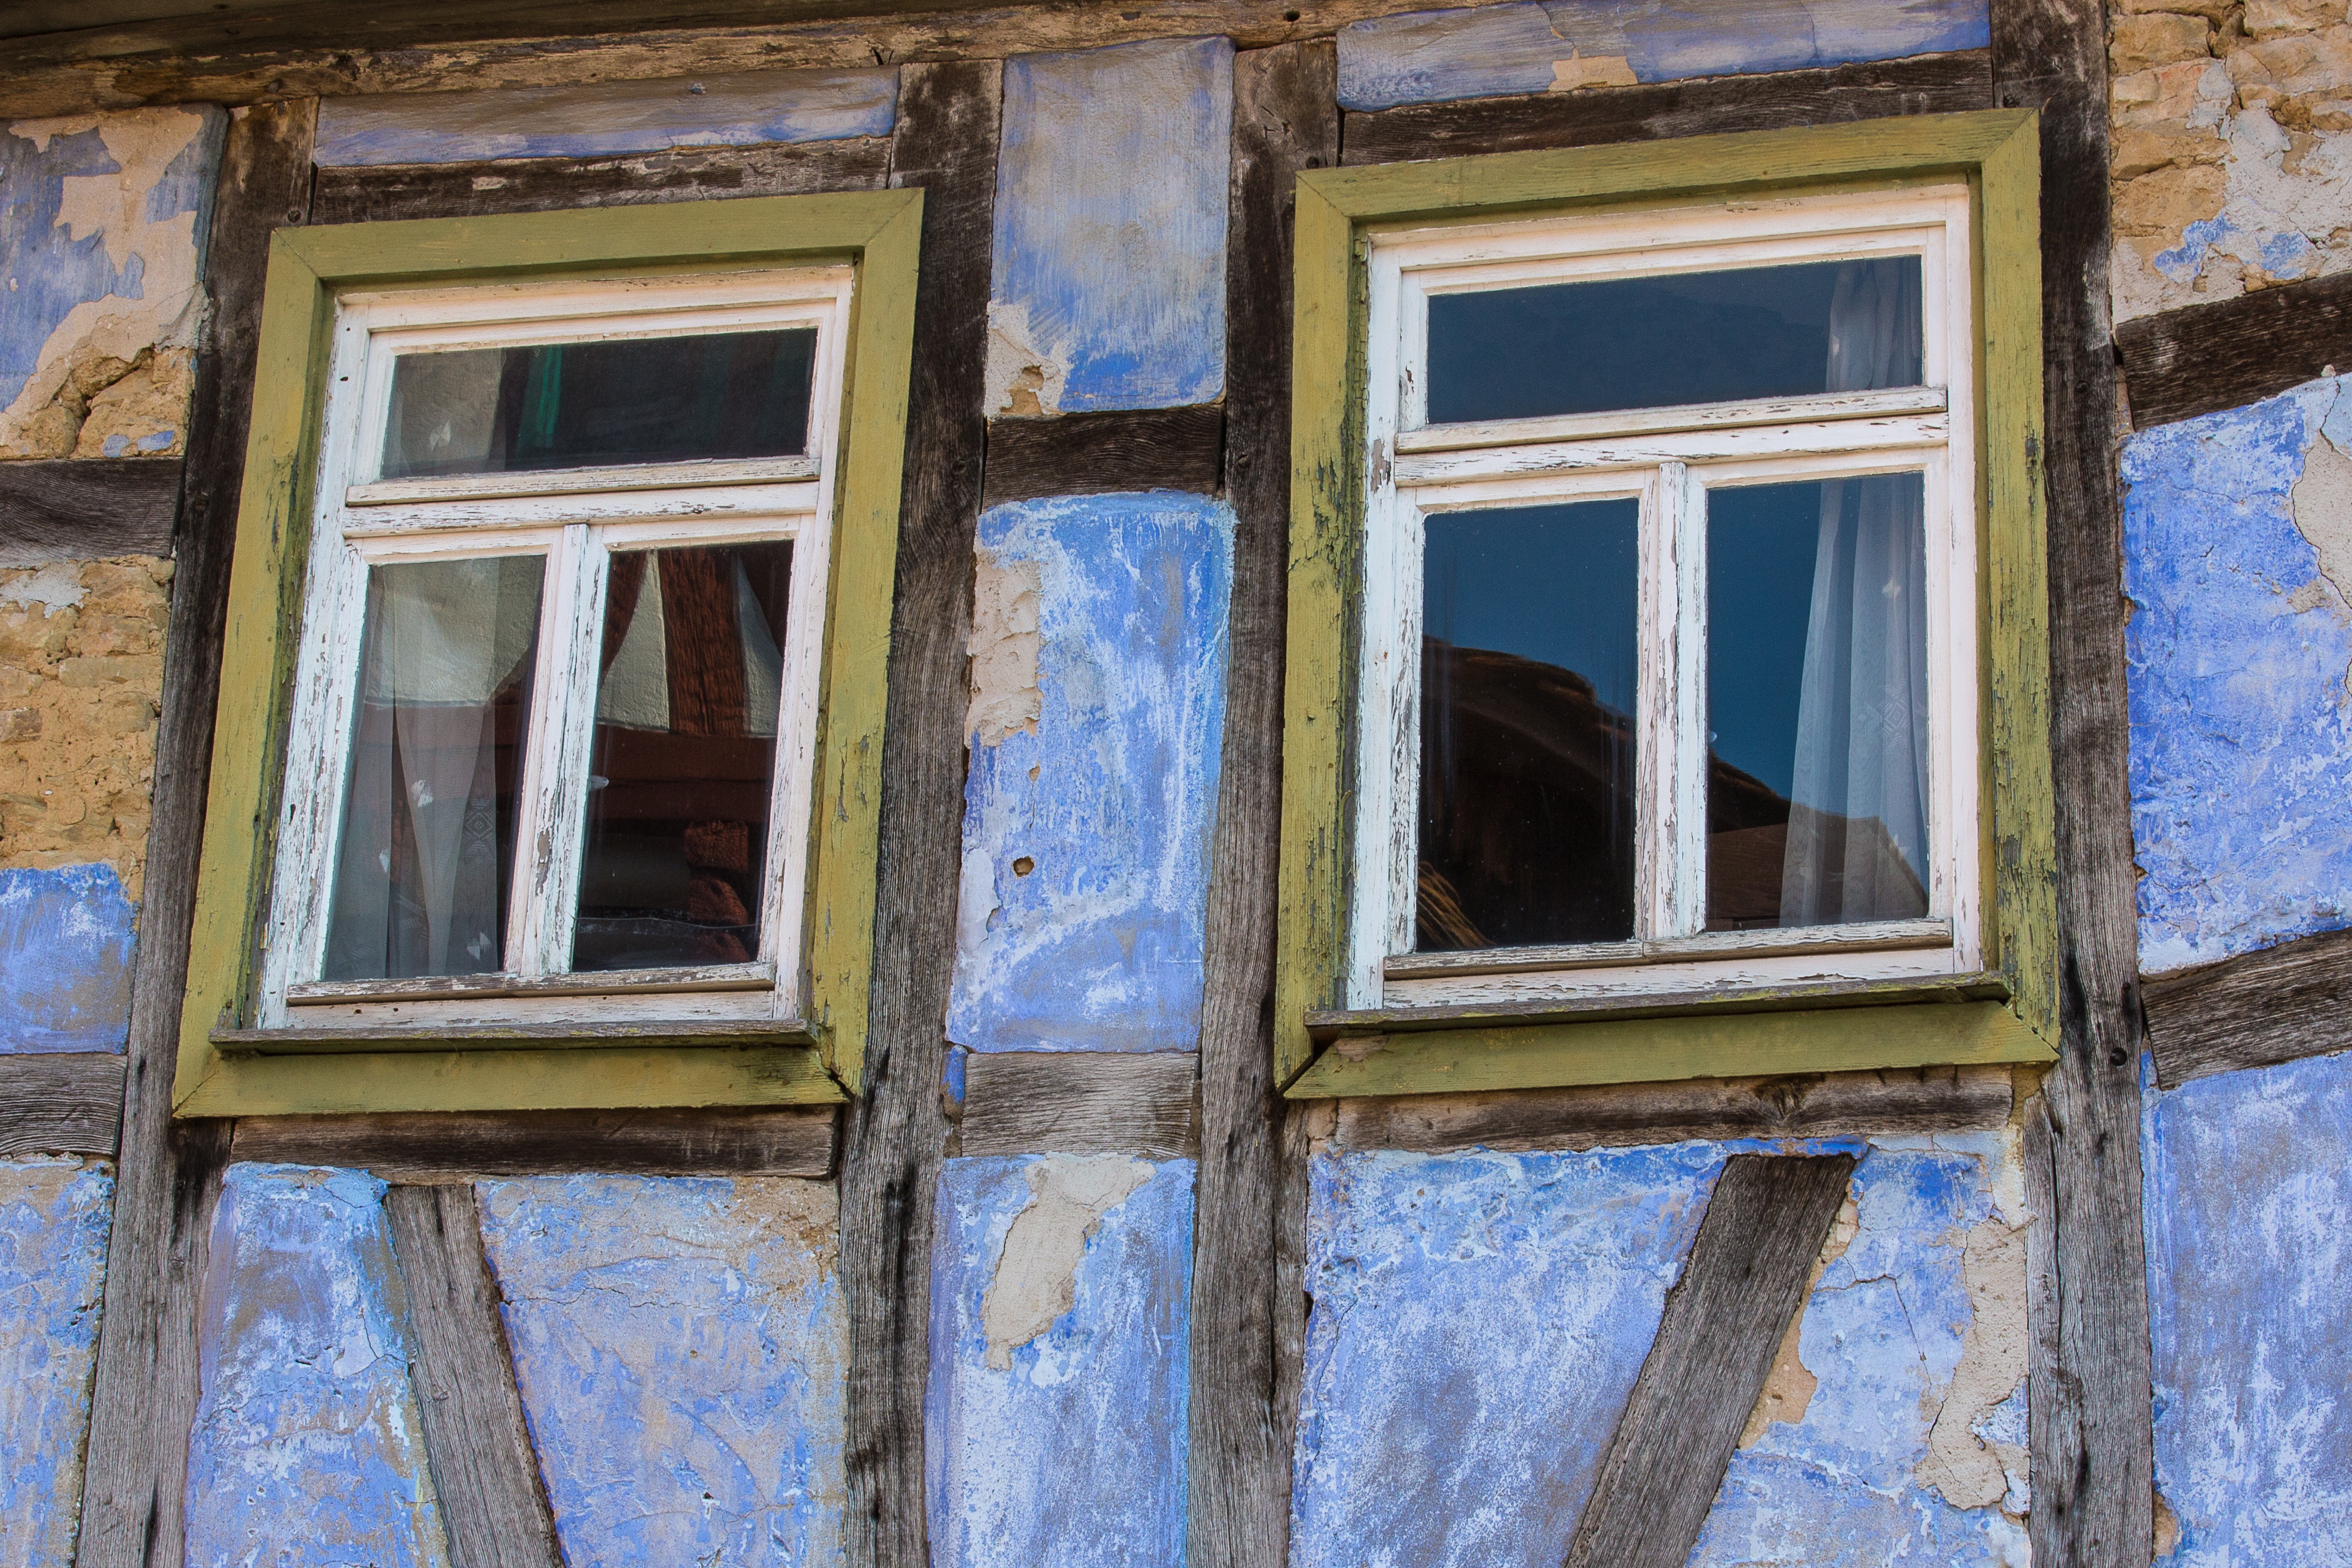
wood, house, window, wall, facade, blue, door, material, old town, middle ages, masonry, lapsed, truss, sash window